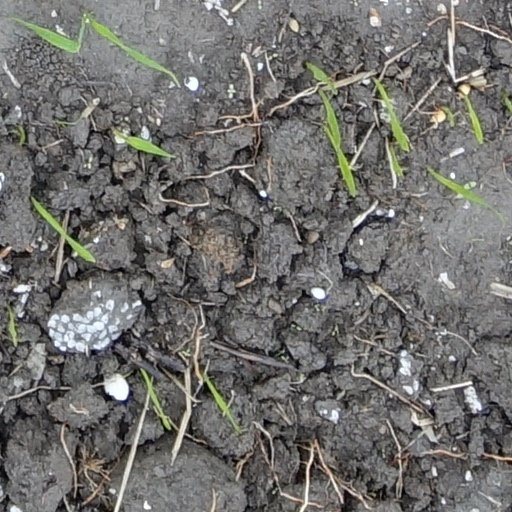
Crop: wheat